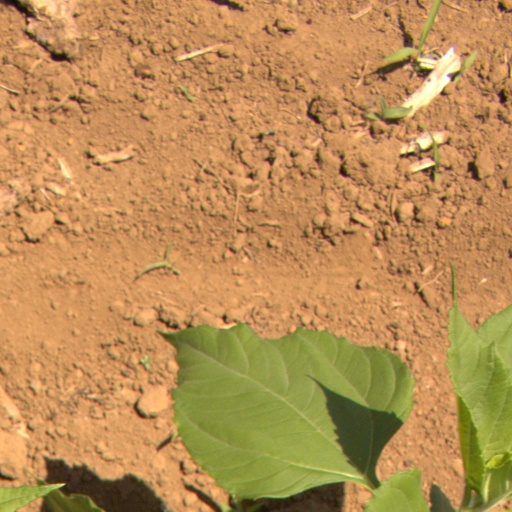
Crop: Jerusalem artichoke